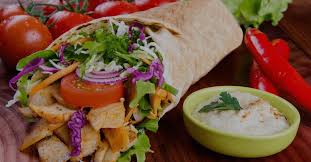
Yemek: kebap